Pyramid of Teti

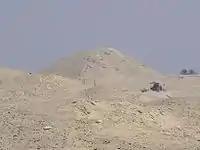
Pyramid of Teti

The orientation of the pyramid is not aligned with the four cardinal points. However, the proportions and plan of the pyramid follow exactly the same pattern as that of the pyramid of Djedkare Isesi. The internal dimensions and slope are the same and it is otherwise very similar.